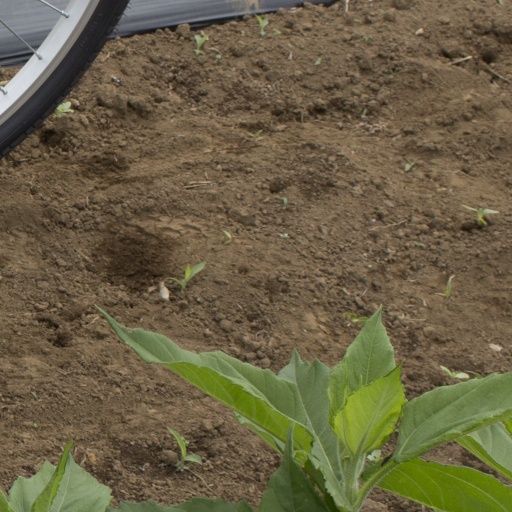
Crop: Jerusalem artichoke